Sommerfeldtbukta

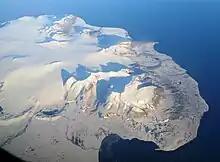
Aerial photo of Sørkapp Land, showing the bay of Sommerfeldtbukta in the lower mid part of the photo, with the nearby mountain of Kistefjellet.

Sommerfeldtbukta is a bay in Sørkapp Land at Spitsbergen, Svalbard. It has a length of about 8.5 kilometers, is located east of Øyrlandet and Øyrlandsodden, and extends further from Skjerodden via Stjernøya and Skolteneset to Sørneset. The bay is named after Norwegian botanist Søren Christian Sommerfeldt.